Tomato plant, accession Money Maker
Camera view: bottom (45 deg); turntable rotation: 120 degrees
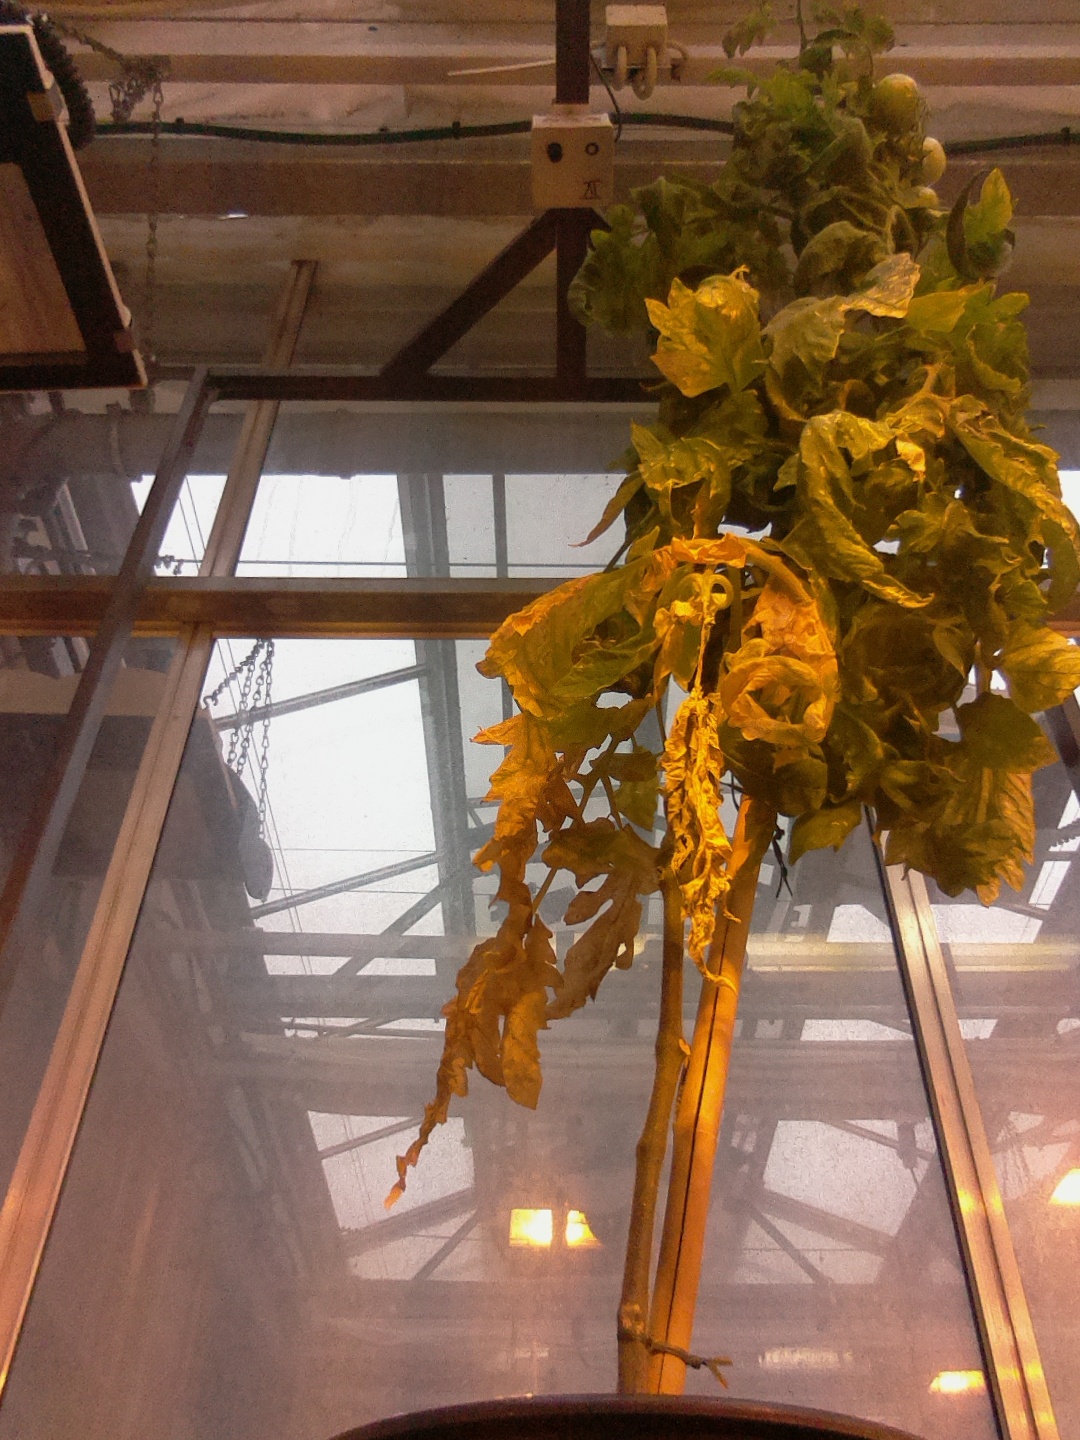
BBCH growth stage 79: 90% -100% of final fruit size